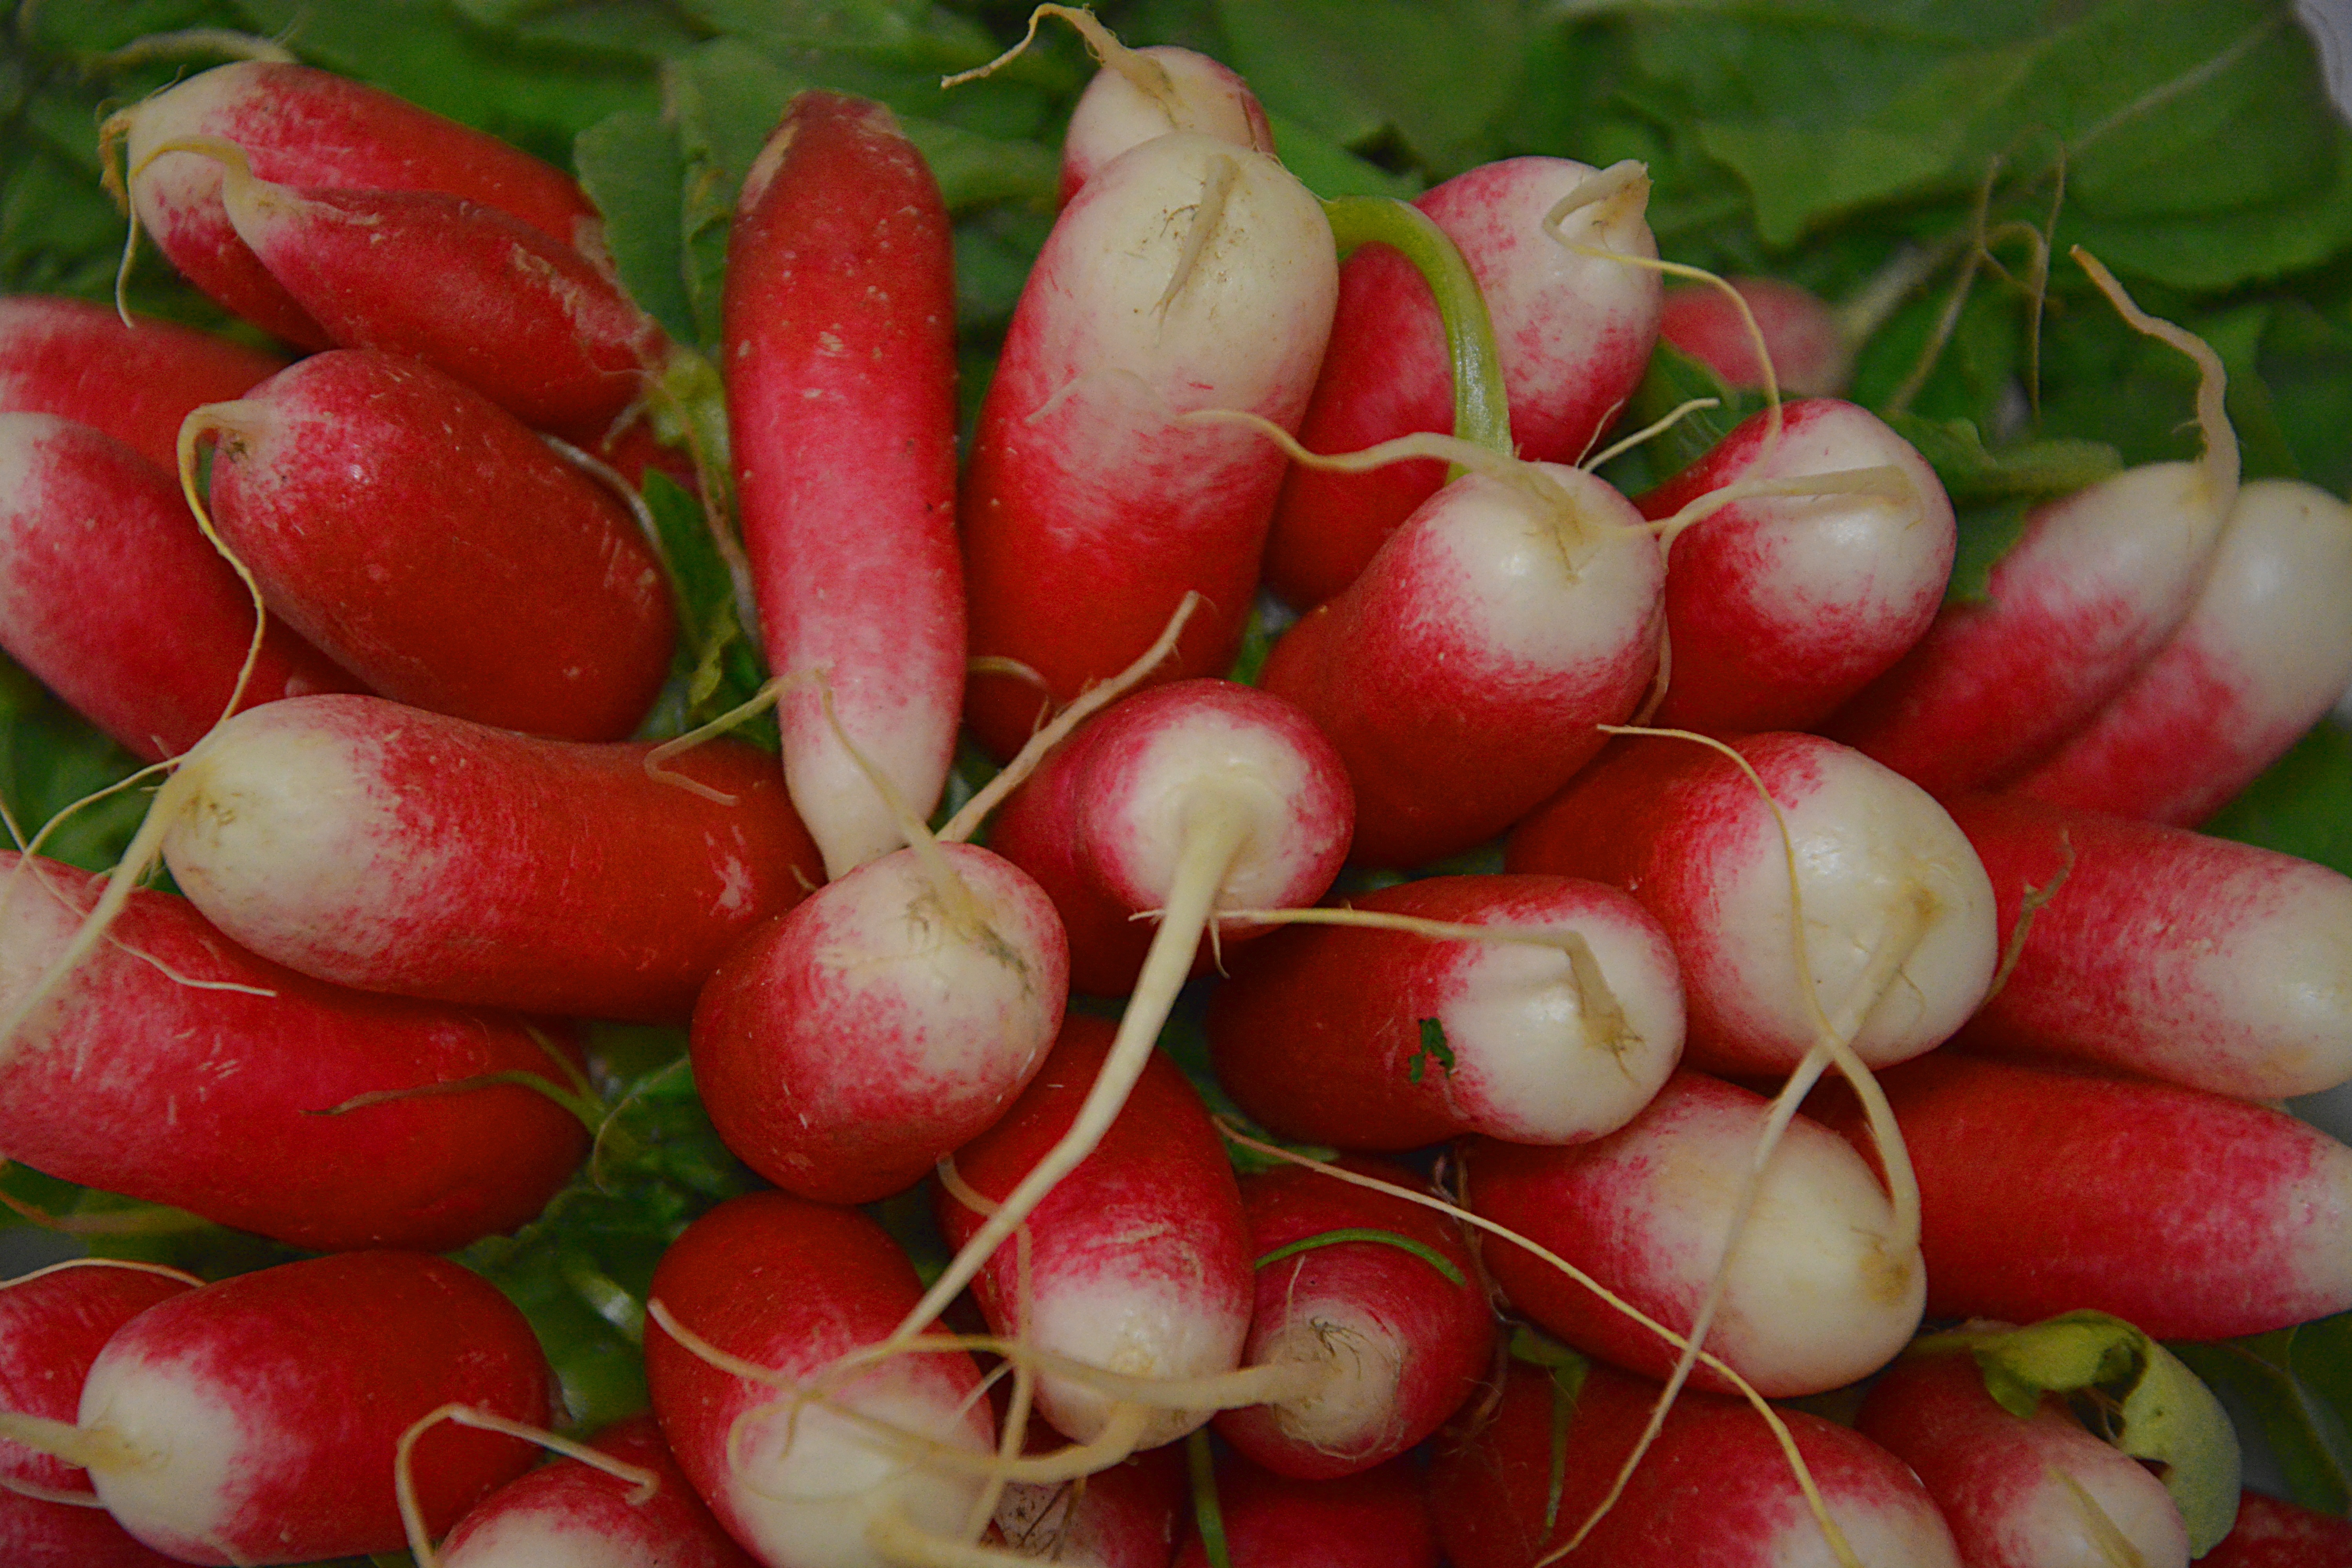
plant, fruit, flower, food, red, produce, garden, radish, power, colors, gardening, vegetables, vitamins, vegetable garden, flowering plant, land plant, syzygium samarangense